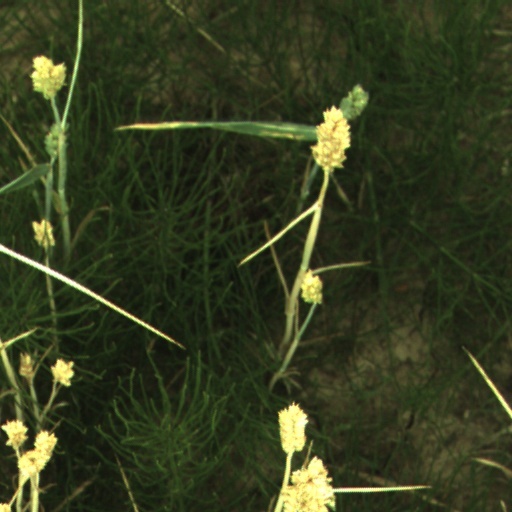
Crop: wheat